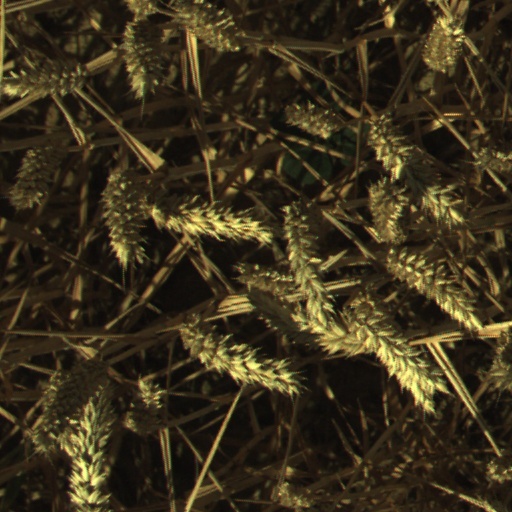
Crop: wheat